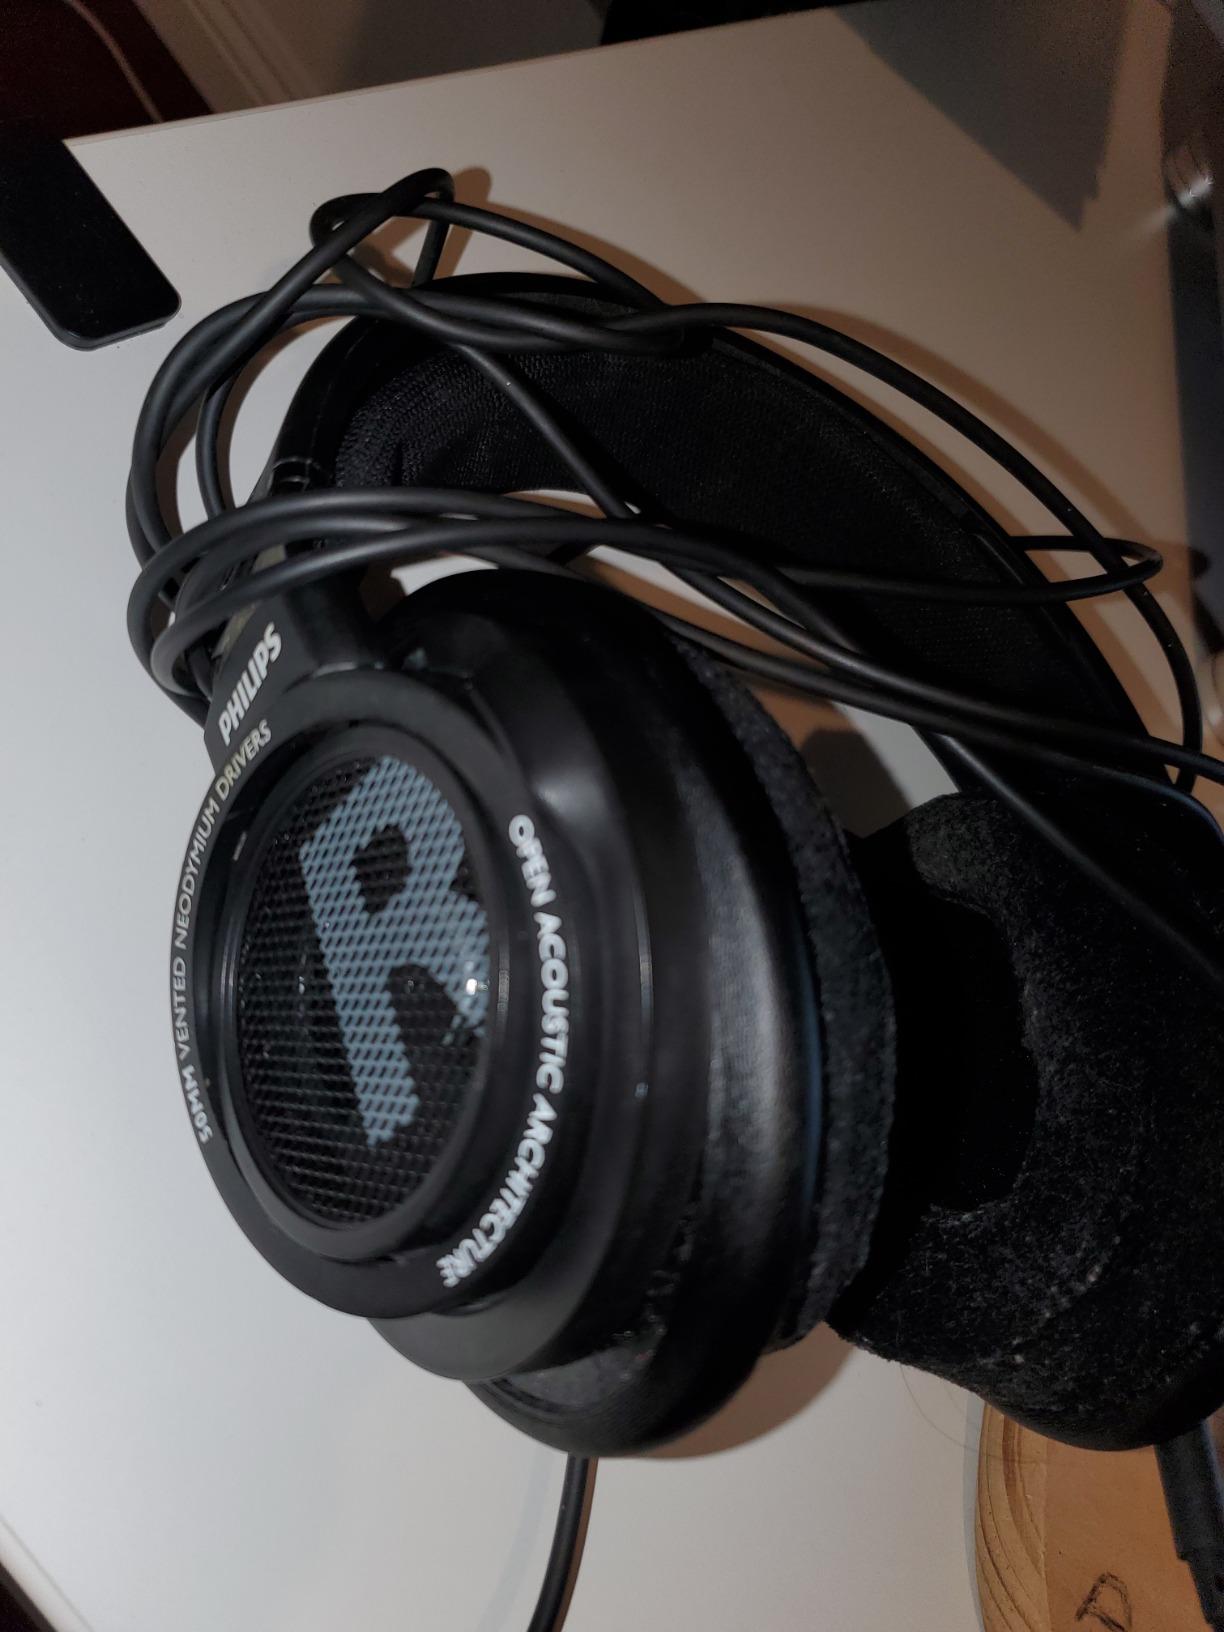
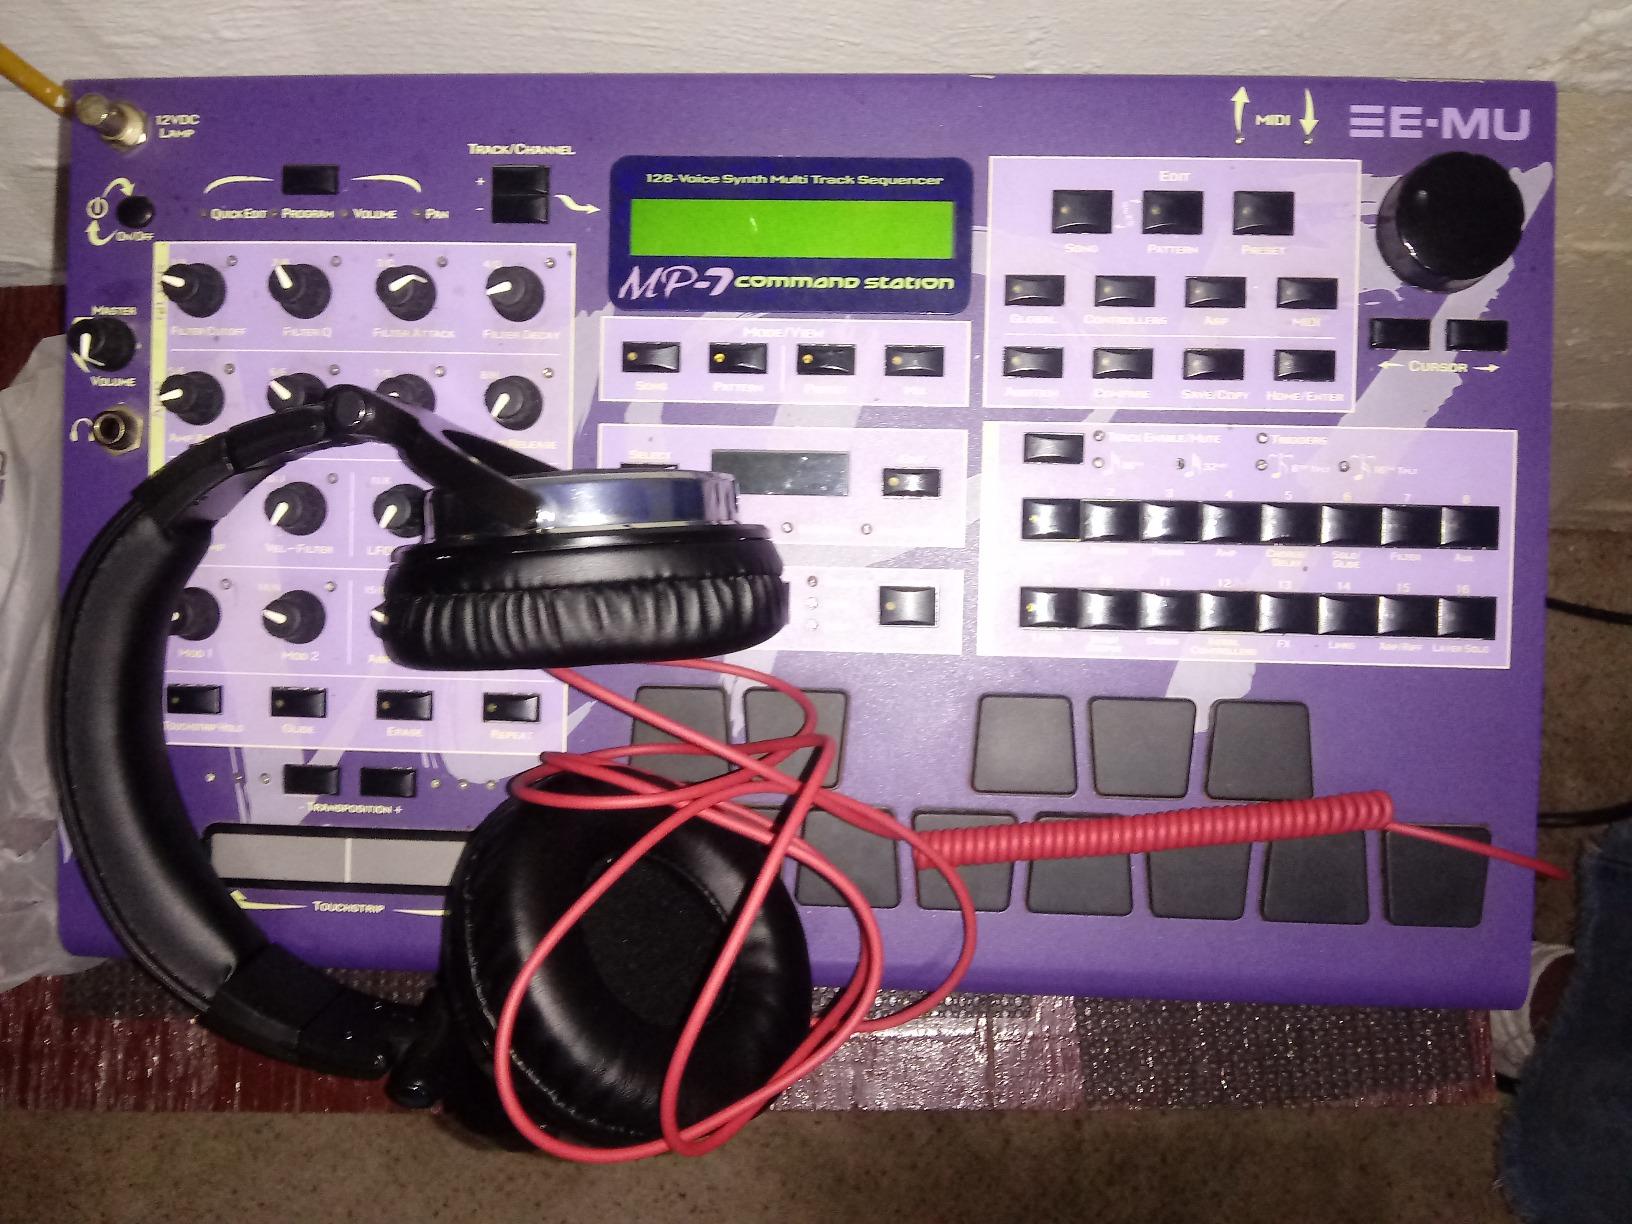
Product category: headphones
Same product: no